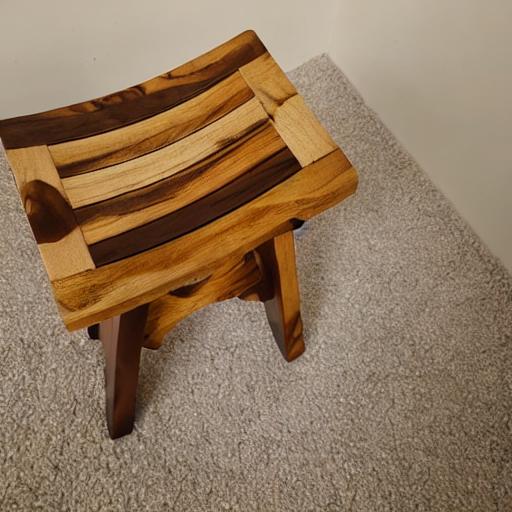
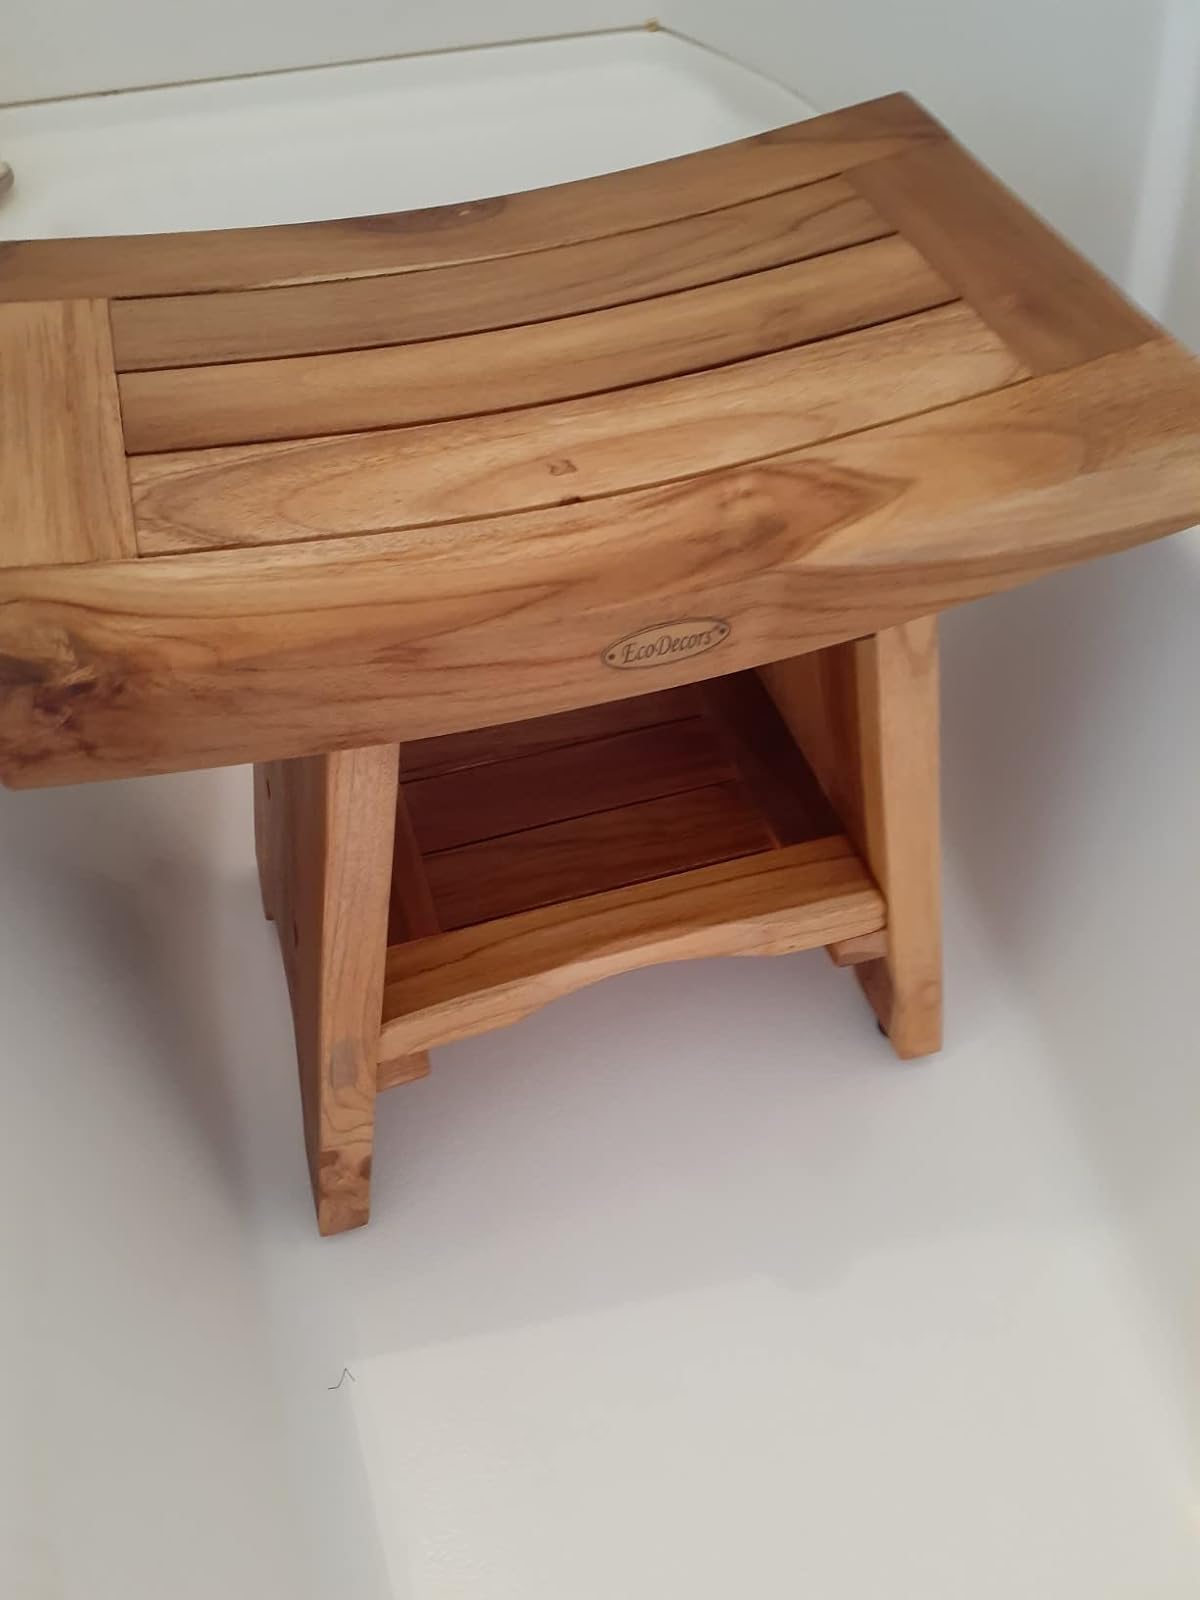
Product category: stool
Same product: no